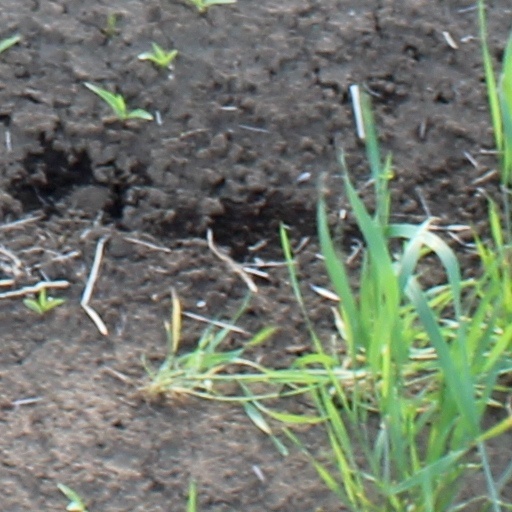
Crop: wheat